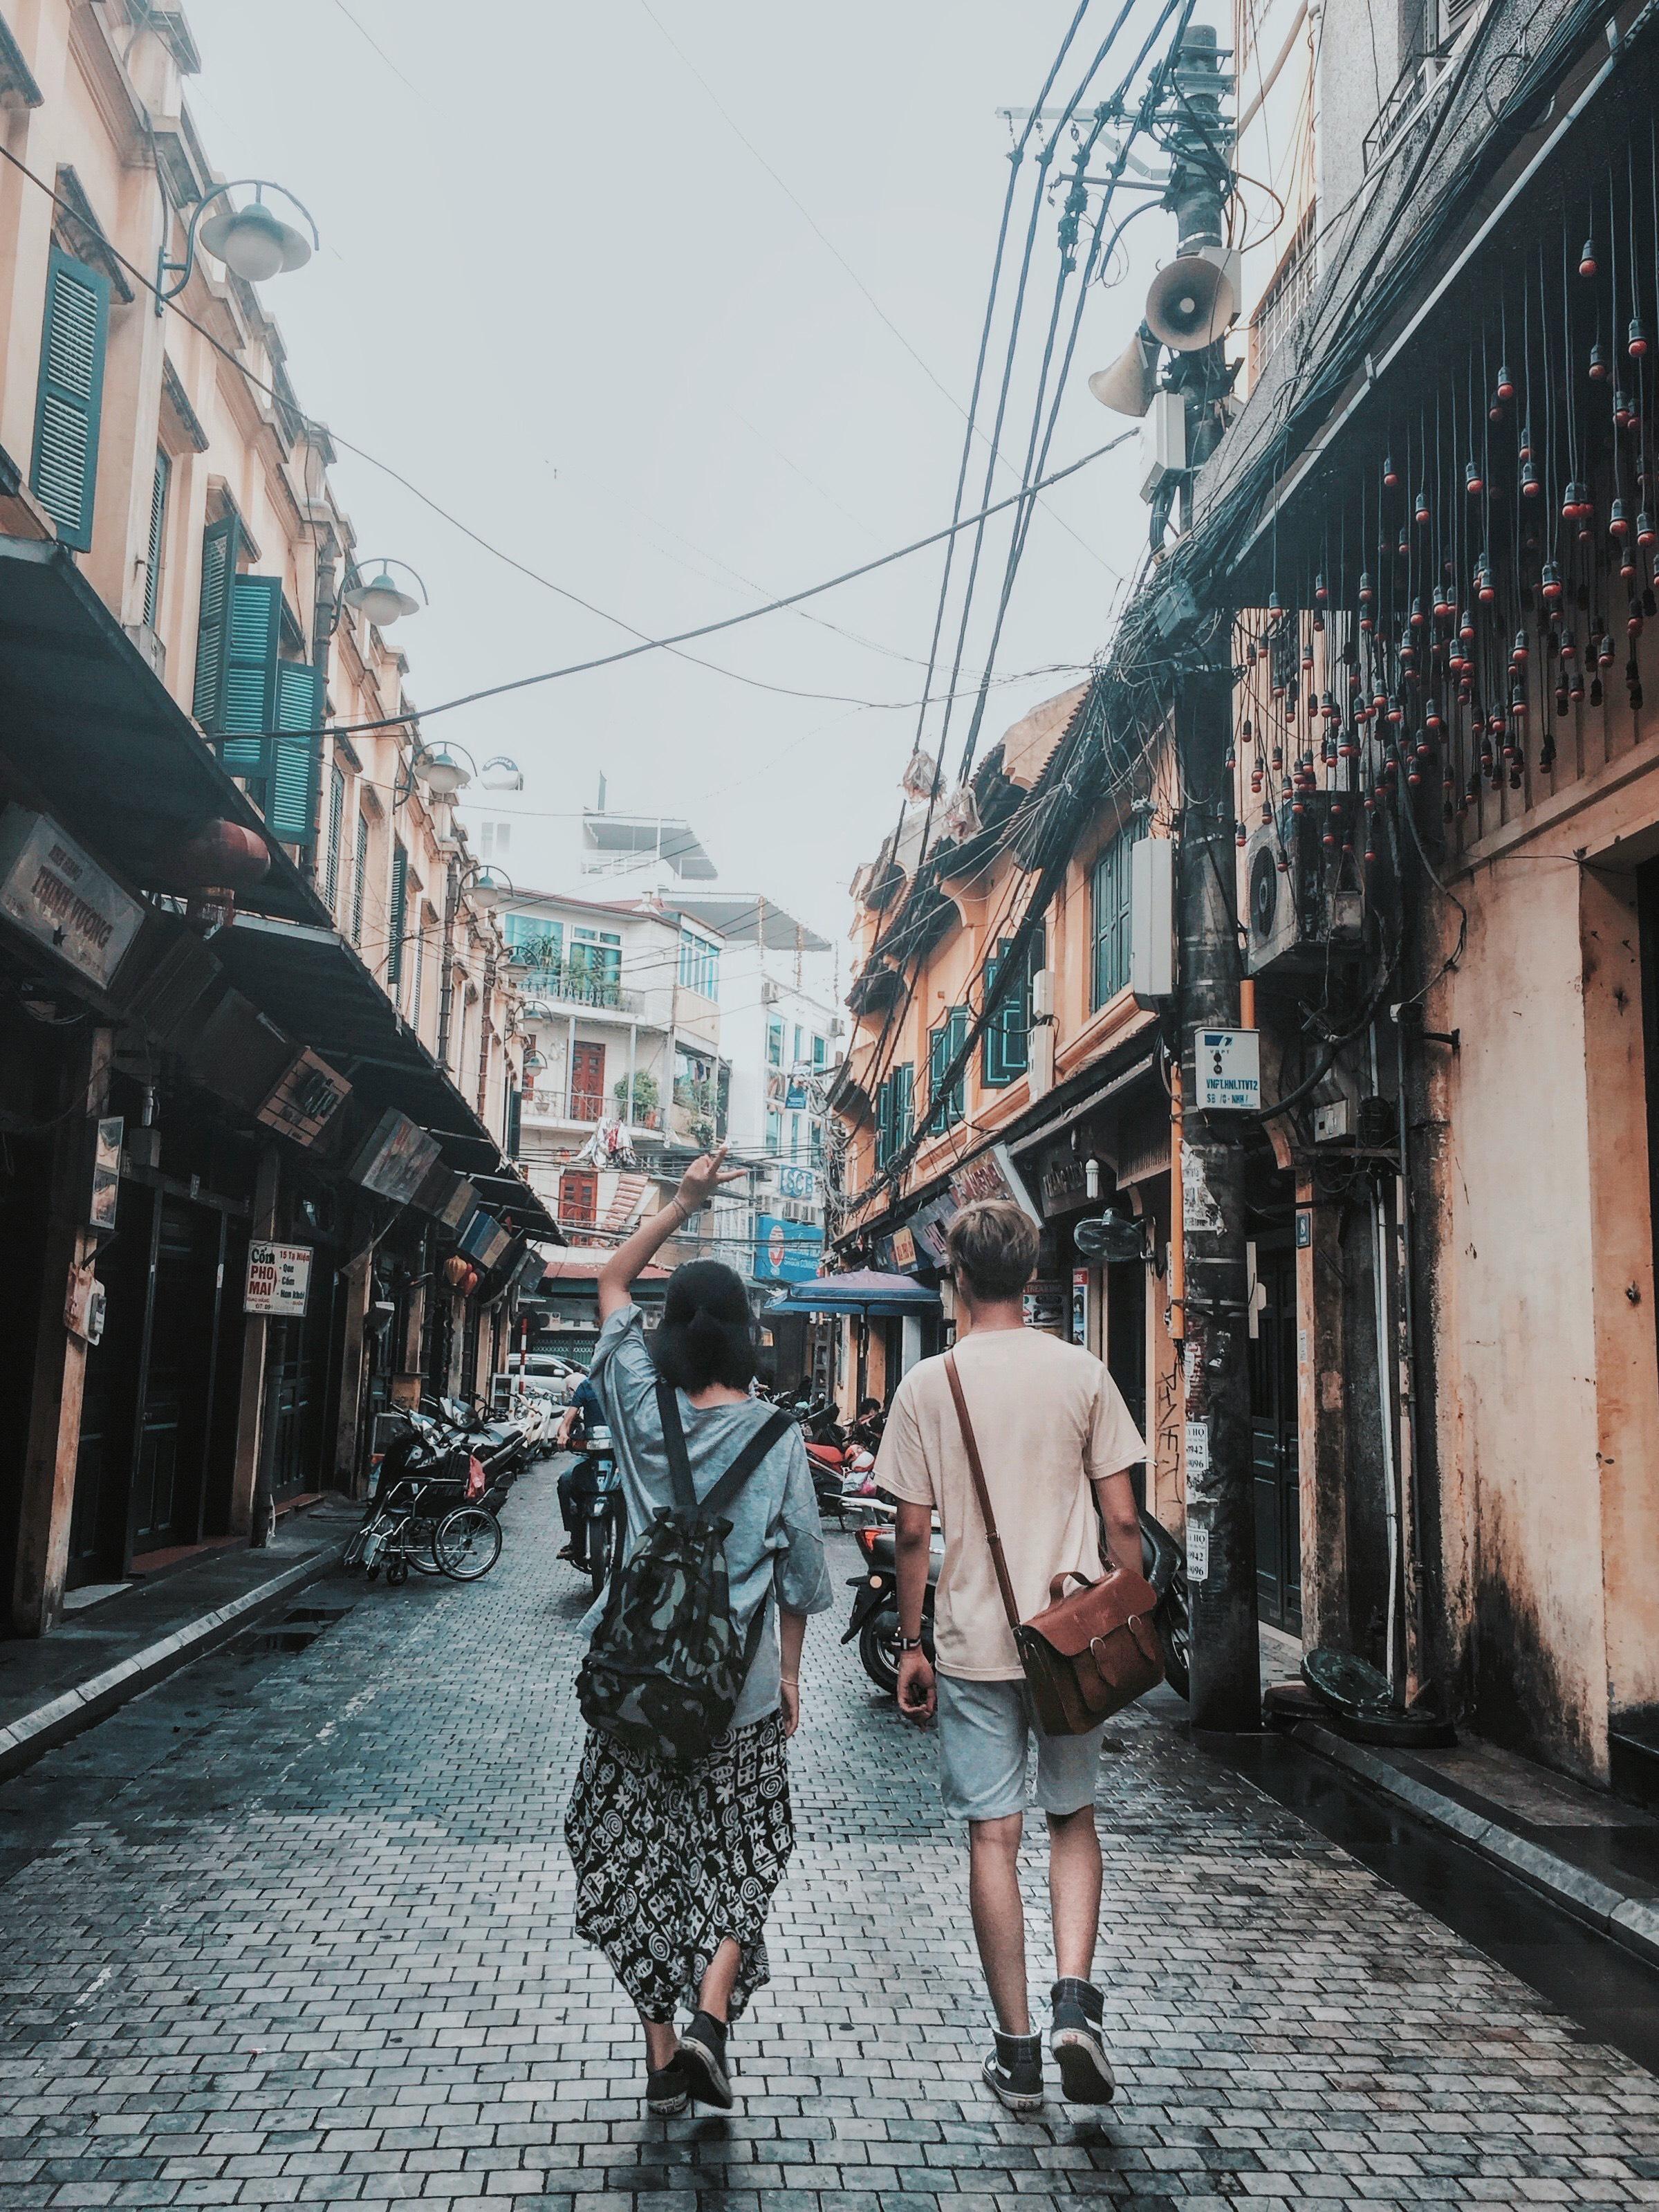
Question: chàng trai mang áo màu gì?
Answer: mang áo màu trắng